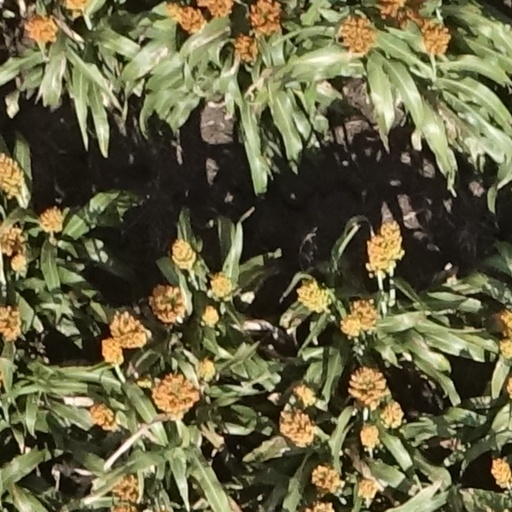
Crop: sorghum